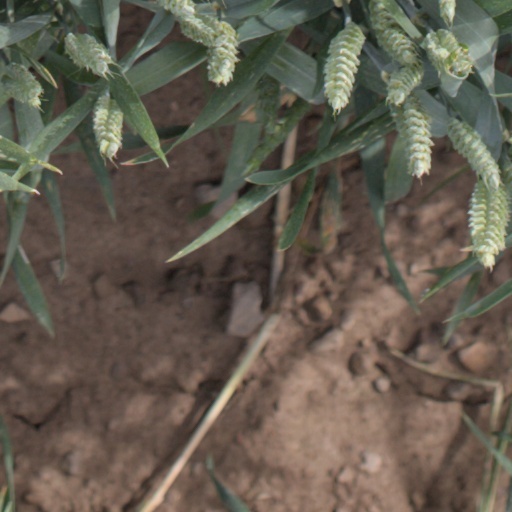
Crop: wheat